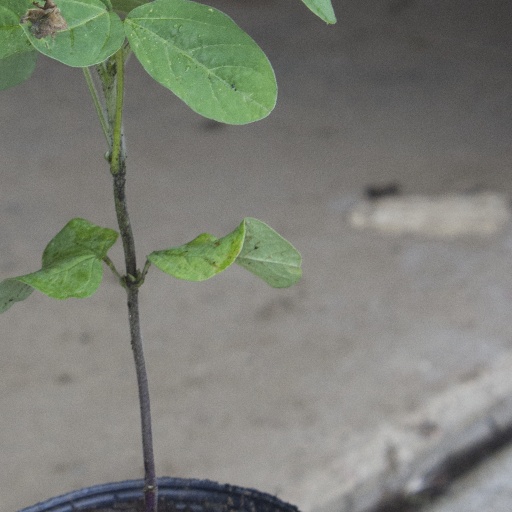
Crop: soybean